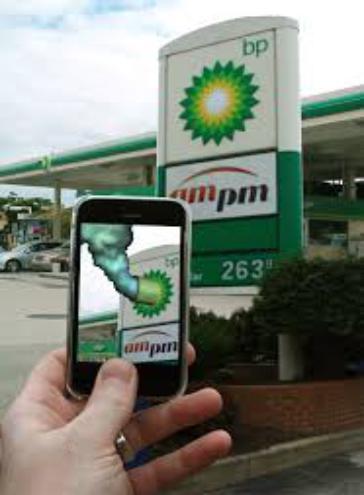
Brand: BP
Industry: Others